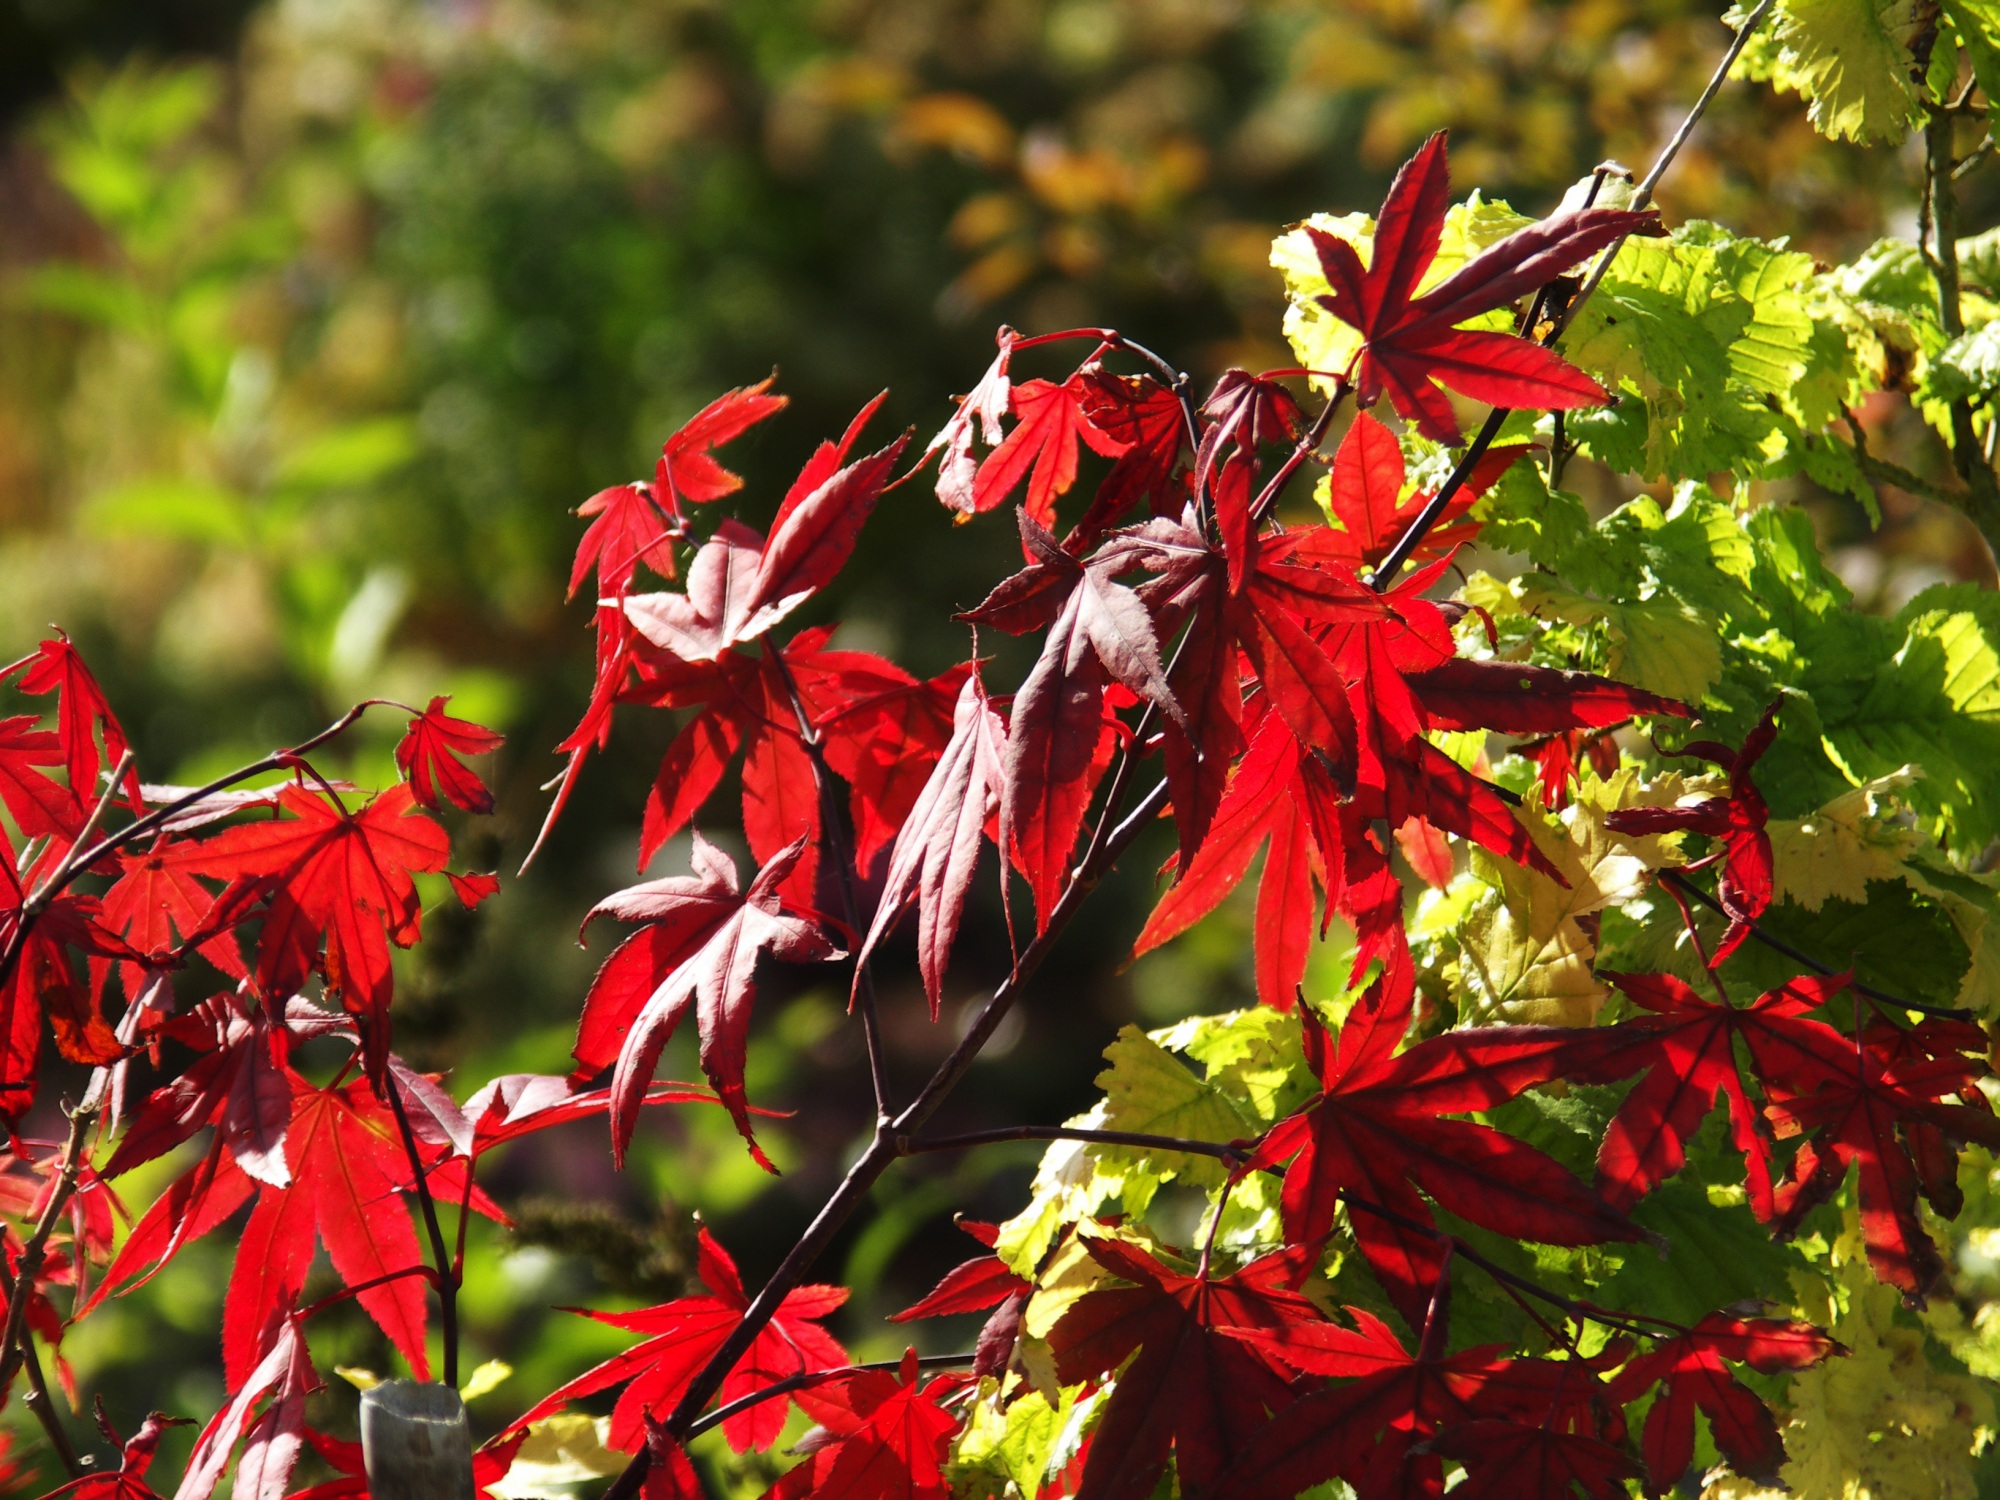
tree, nature, forest, branch, blossom, plant, leaf, flower, red, autumn, botany, colorful, flora, season, maple tree, wildflower, leaves, shrub, fall color, leaves in the autumn, golden autumn, macro photography, flowering plant, woody plant, land plant